Cottam, Nottinghamshire

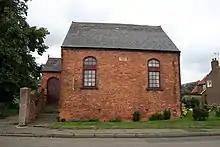
Former Wesleyan Chapel in Cottam Village, Nottinghamshire

Bassetlaw Council has placed much of Cottam within an area of Archaeological interest, noting: "Recognising the overall high potential for the survival of below-ground archaeology in certain parts of both Treswell and Cottom [sic], Bassetlaw District Council has identified a number of areas within the parish as Areas of Archaeological Interest."